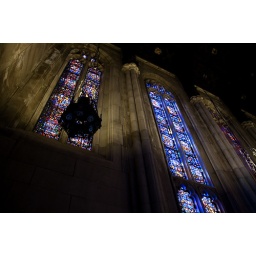
Amazing stained glass inside the chapel. These windows were probably around 80 feet tall.